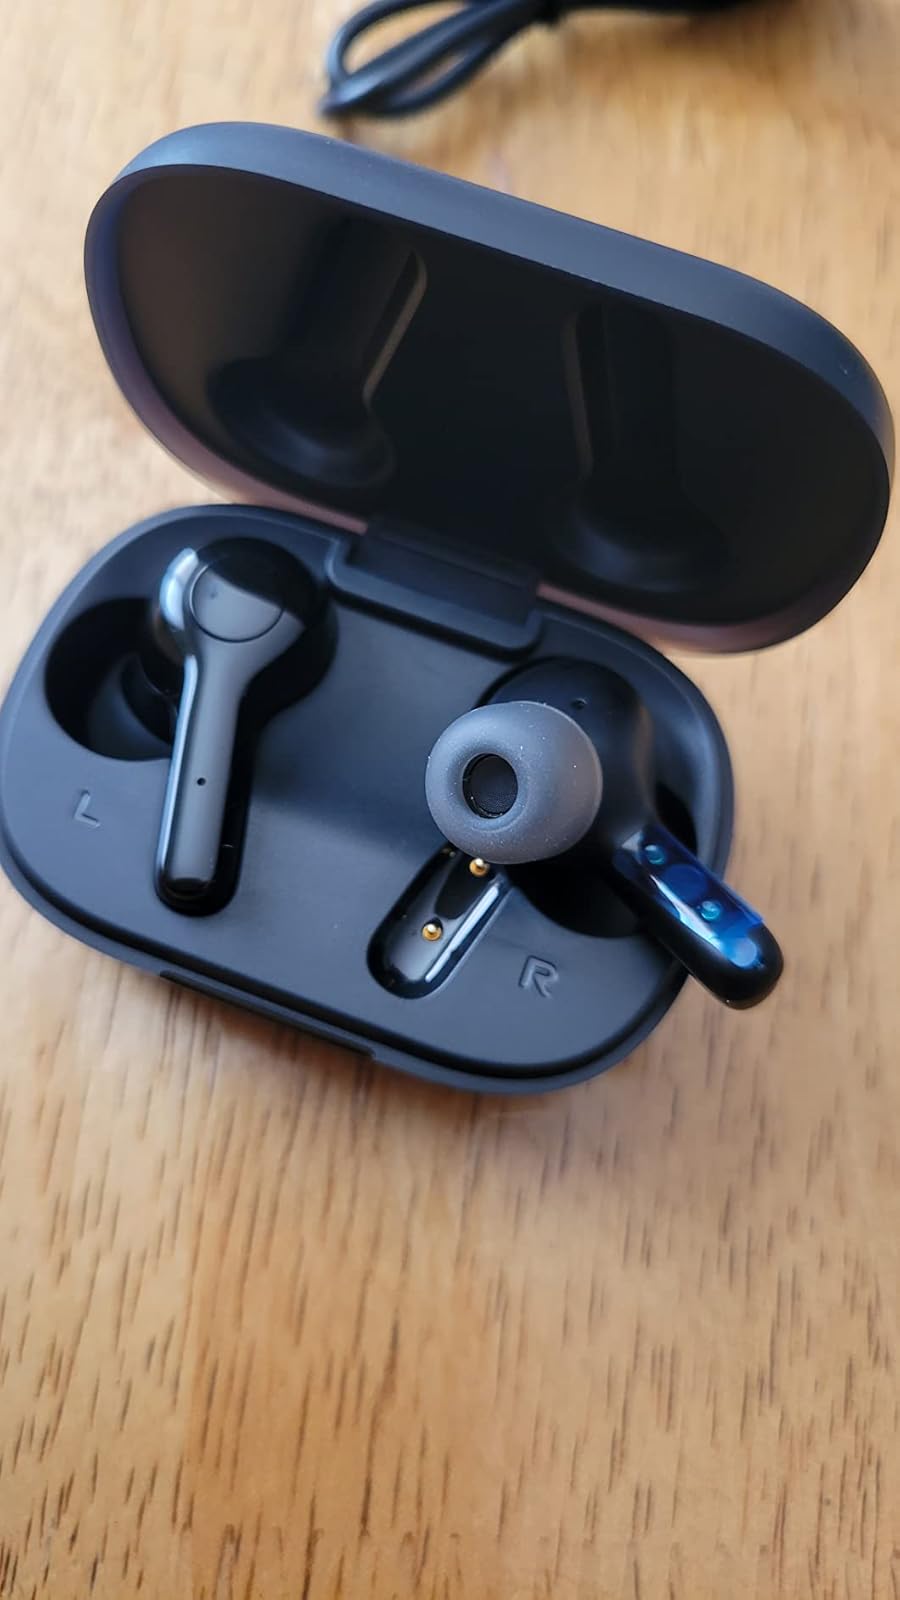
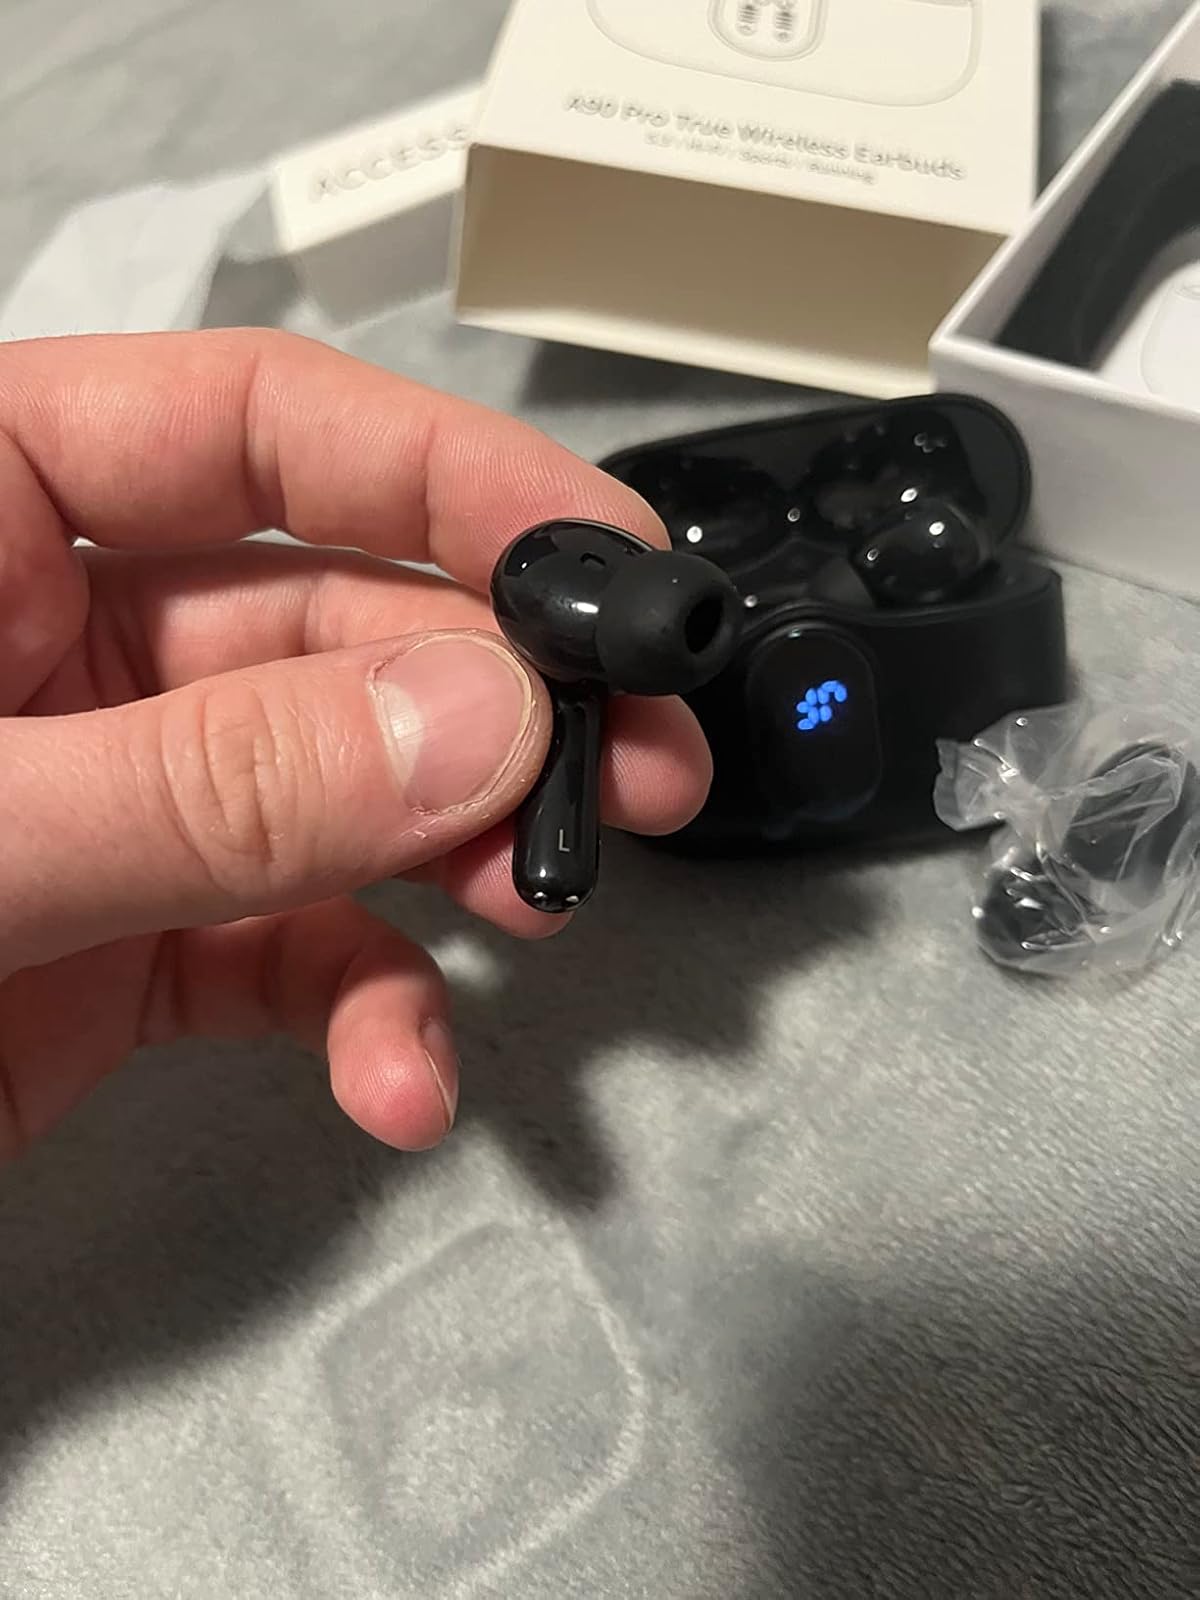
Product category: earbuds
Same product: no